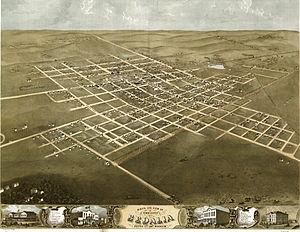
La ville de Sedalia est le siège du comté de Pettis, dans l’État du Missouri aux États-Unis. Sa population s’élevait à 21 387 habitants lors du recensement de 2010.